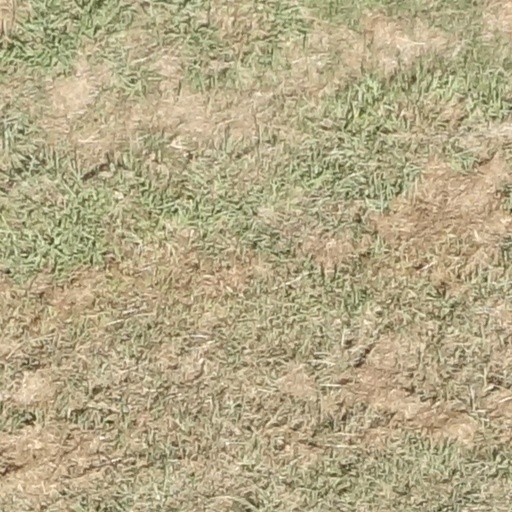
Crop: sorghum